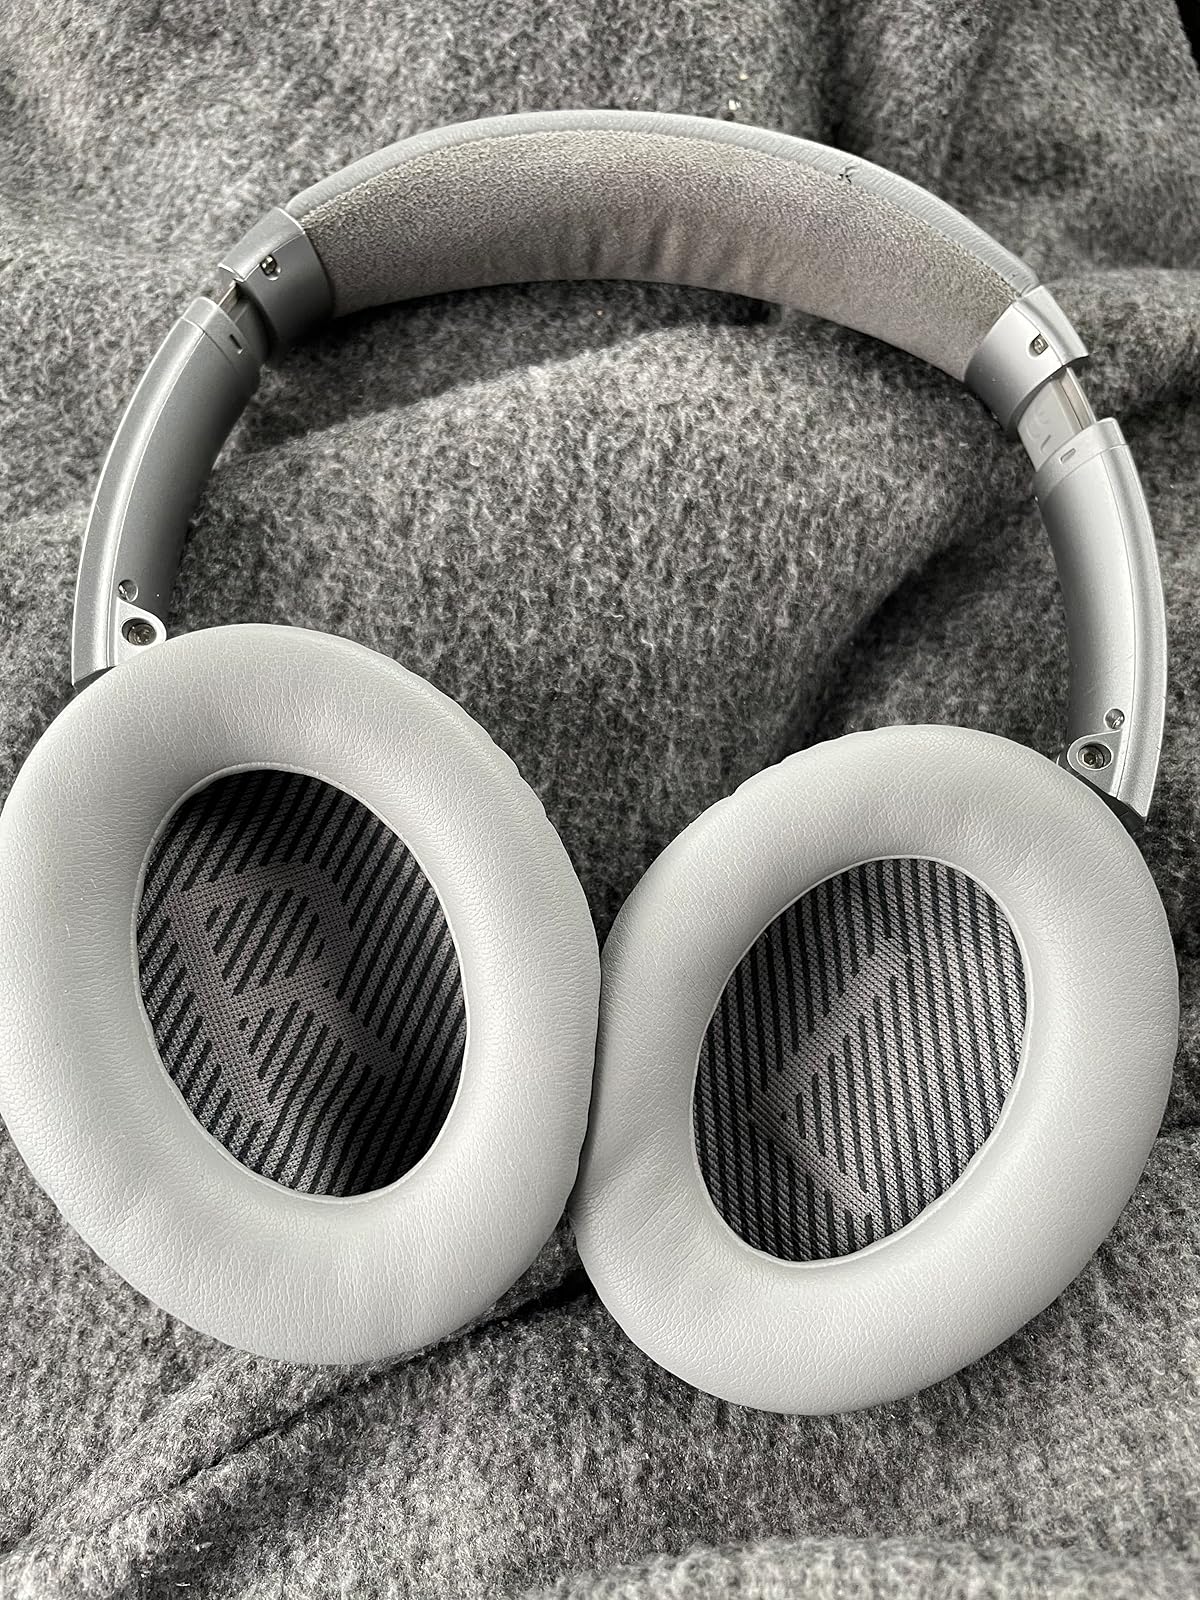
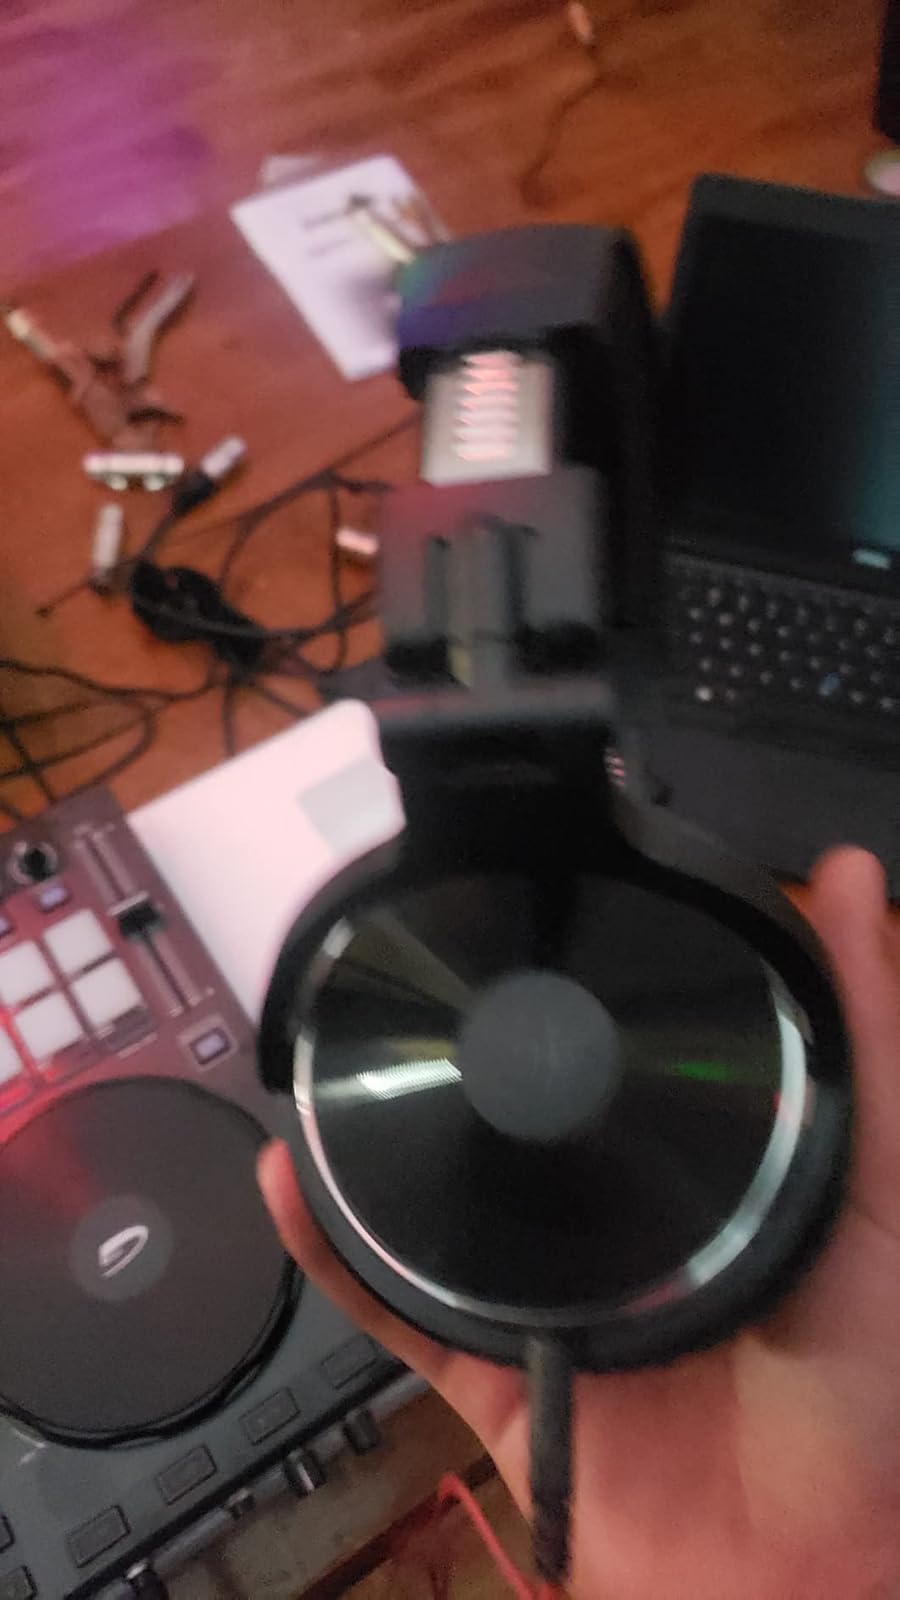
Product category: headphones
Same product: no